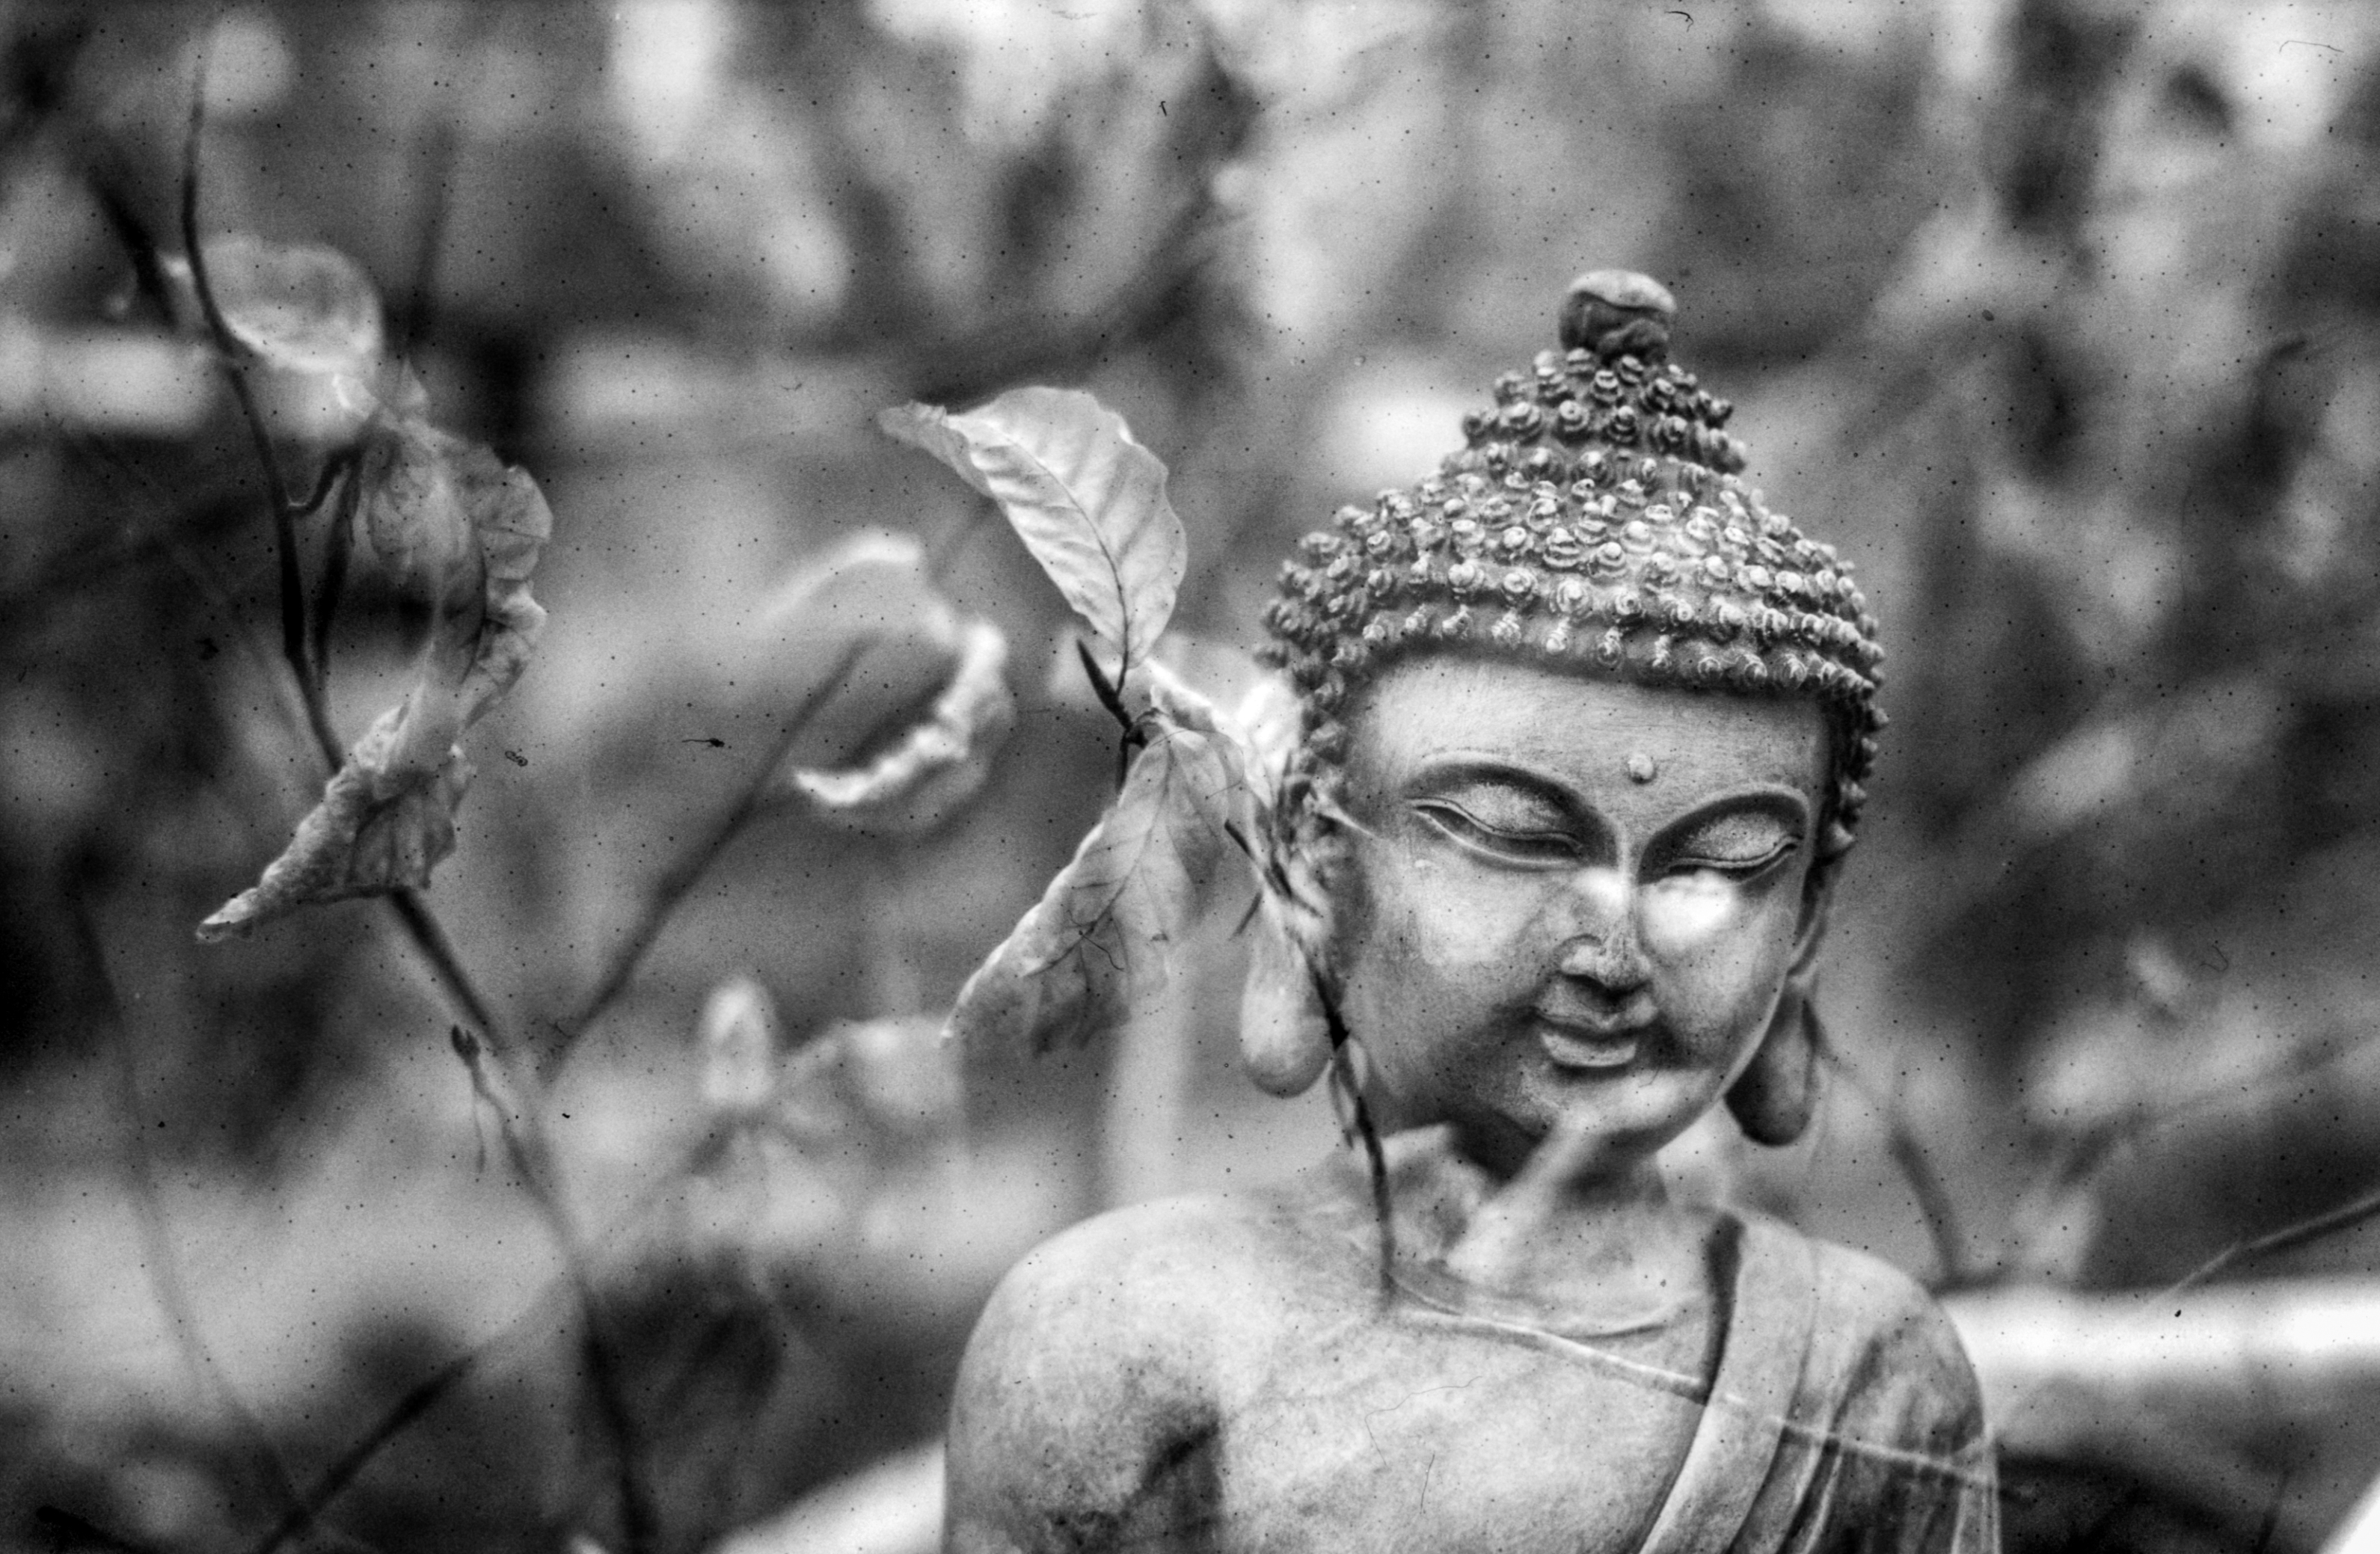
black and white, people, photography, statue, black, monochrome, tribe, temple, photograph, beauty, monochrome photography